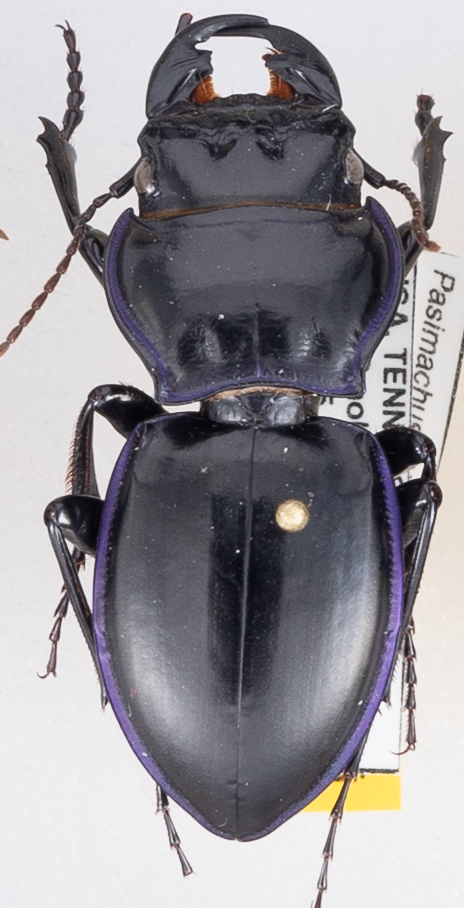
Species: Pasimachus punctulatus
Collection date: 2019-05-28
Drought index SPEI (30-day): -0.17
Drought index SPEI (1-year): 2.09
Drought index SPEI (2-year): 2.09